Tarte aux mirabelles

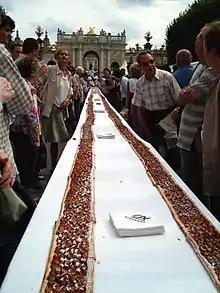
Longest-ever "tarte aux mirabelles" (or 4,000 portions), Nancy, France, 2006

The mirabelle plum has been cultivated since at least the 17th century. The "Dictionnaire de l'Académie française" and the "Oxford English Dictionary" both give the probable derivation of the name as Mirabel, a fairly frequent toponym in the south of France. A tart made with mirabelles is traditional in Lorraine and its neighbour Alsace and is found in other parts of France.